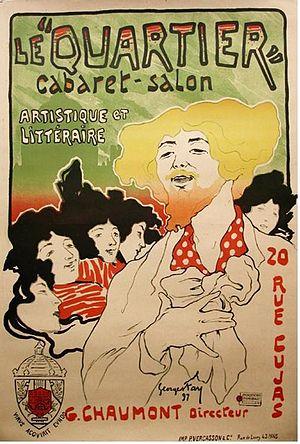
Marc-Louis-Georges Fay né le 29 mai 1871 à Lyon et mort dans cette même ville le 1ᵉʳ août 1916, est un artiste peintre, affichiste, lithographe et dessinateur français.